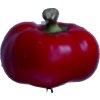
Label: red_pepper